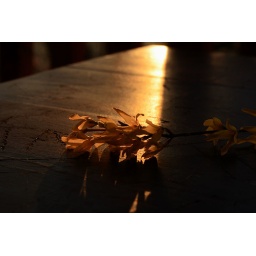
On the evening trip to the hill next to my house - found a beautiful flower in the beautiful light.